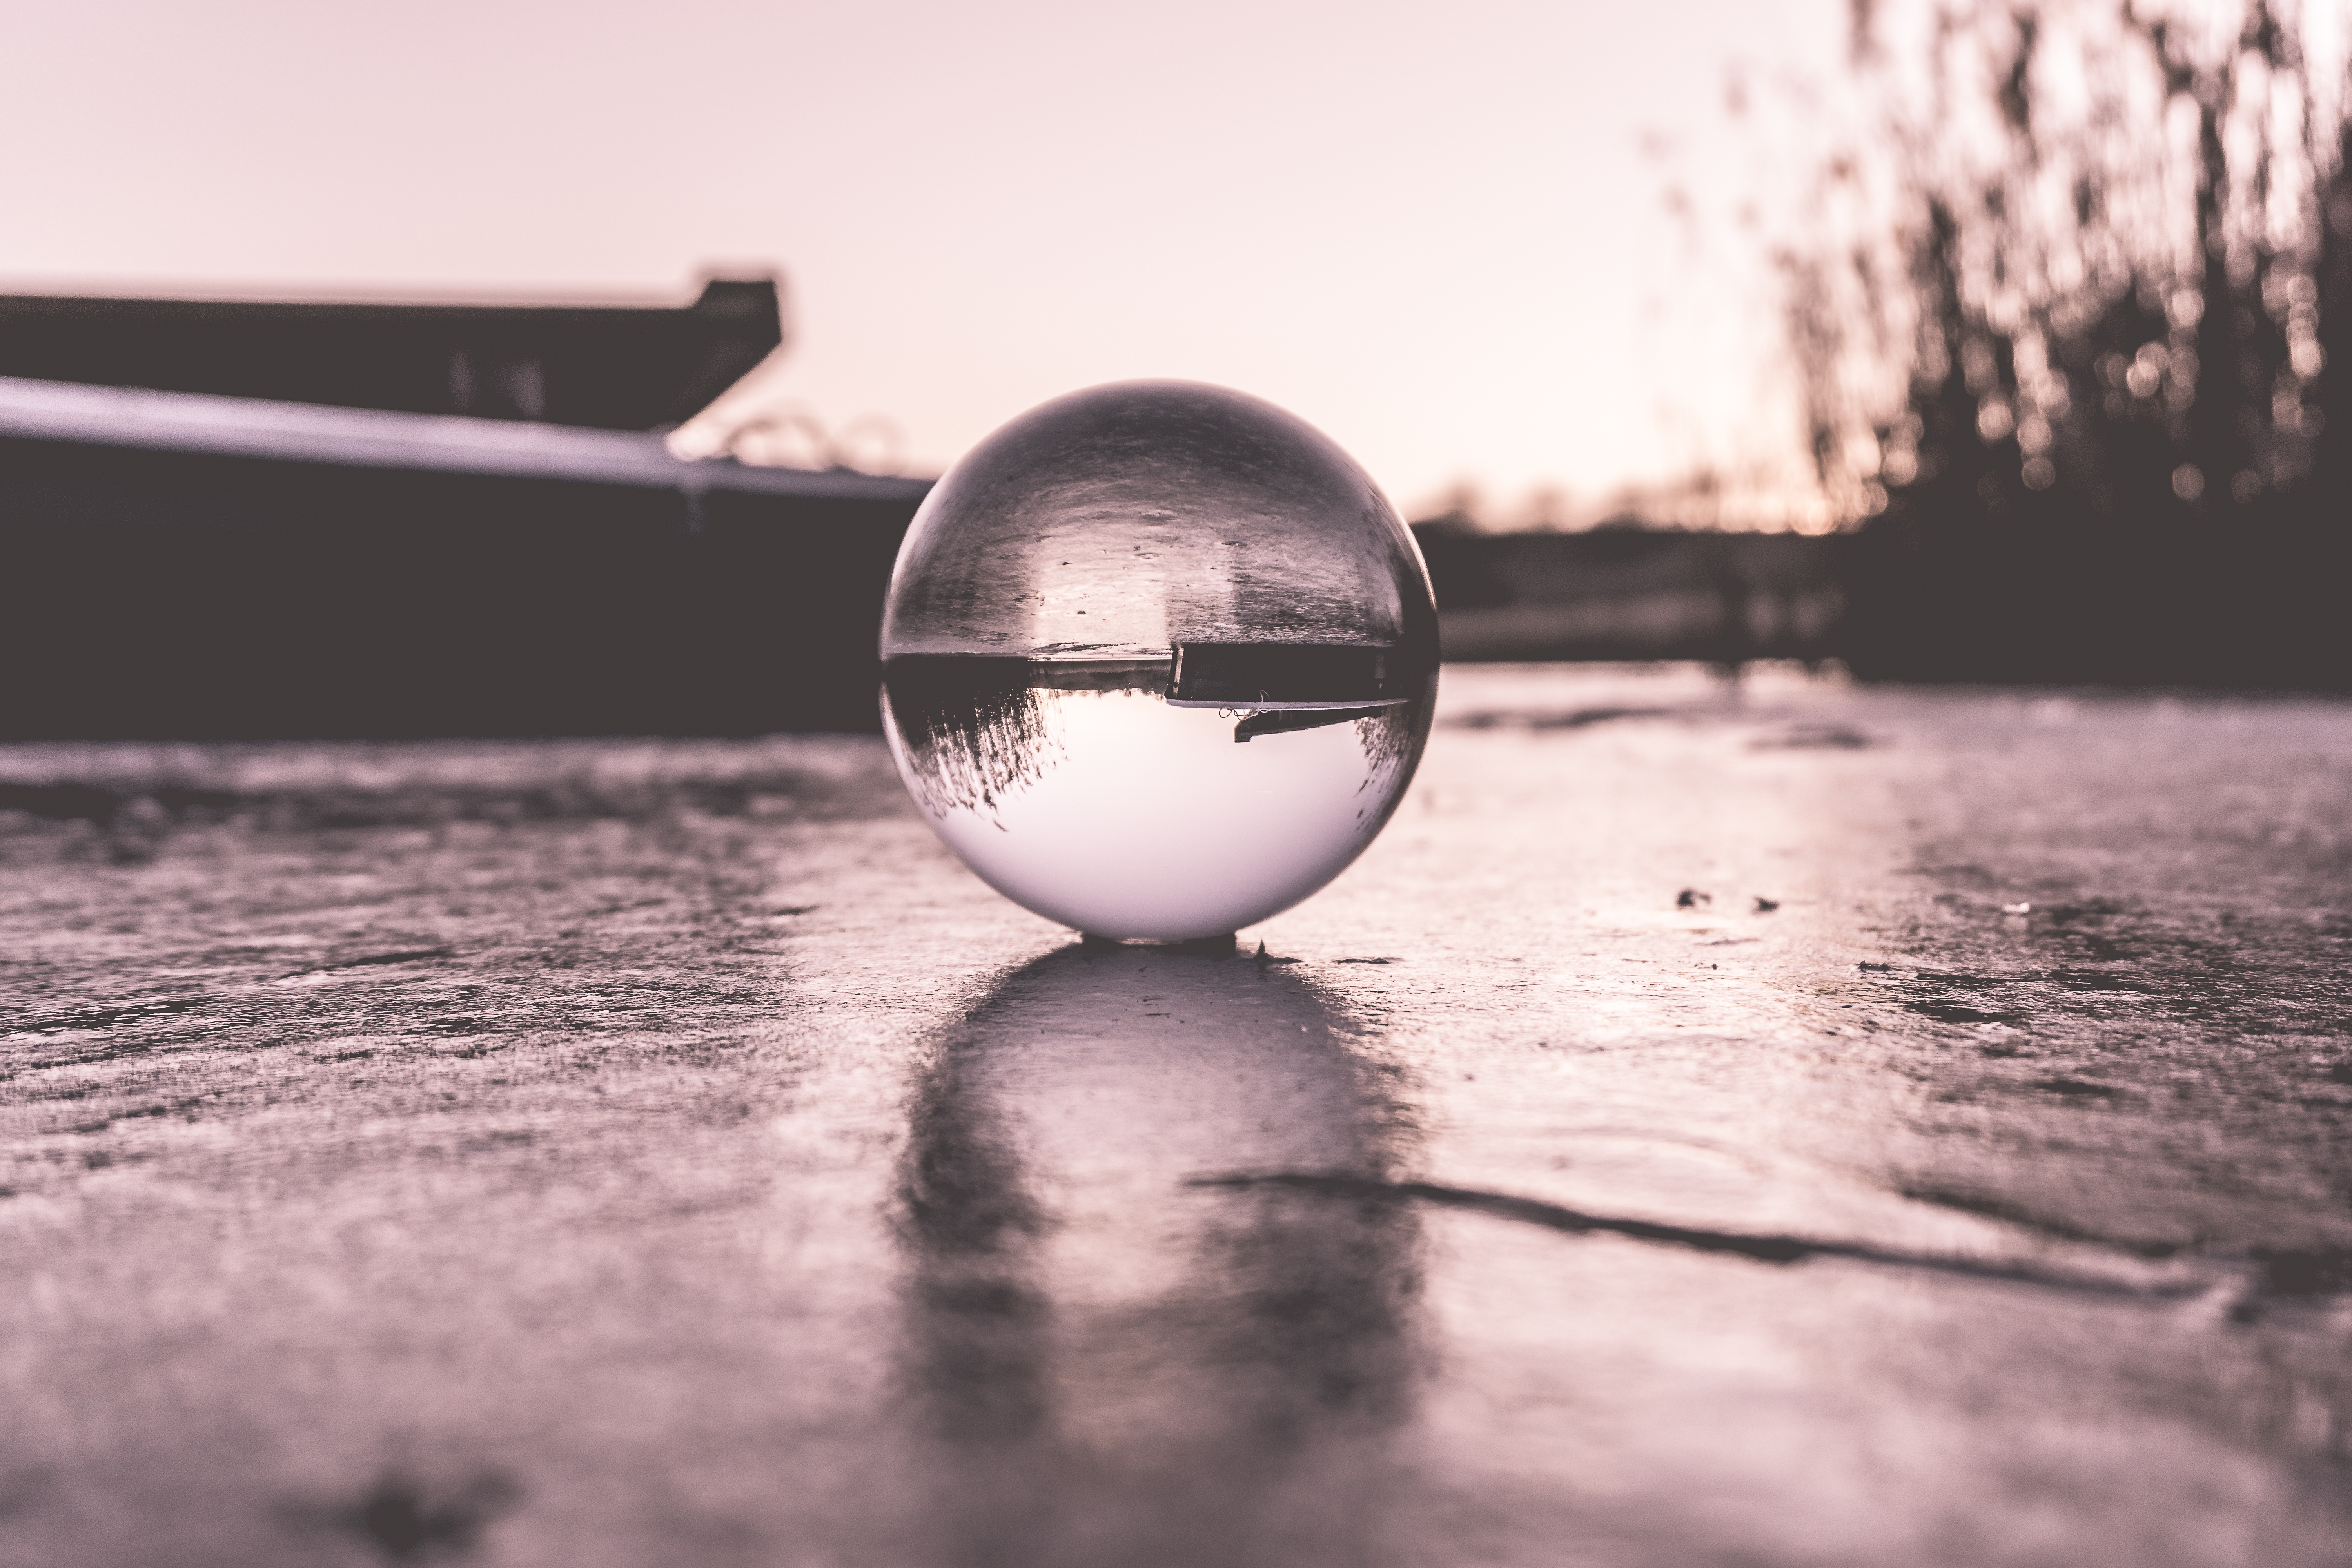
water, nature, cold, winter, light, black and white, sky, white, photography, sunlight, morning, glass, river, boot, ice, love, decoration, reflection, color, romantic, darkness, frozen, blue, black, monochrome, close up, sunglasses, eye, glasses, photograph, ball, mirrored, mood, shape, luck, waters, glass ball, emotion, mirroring, macro photography, about, ice cold, monochrome photography, landscape photograph